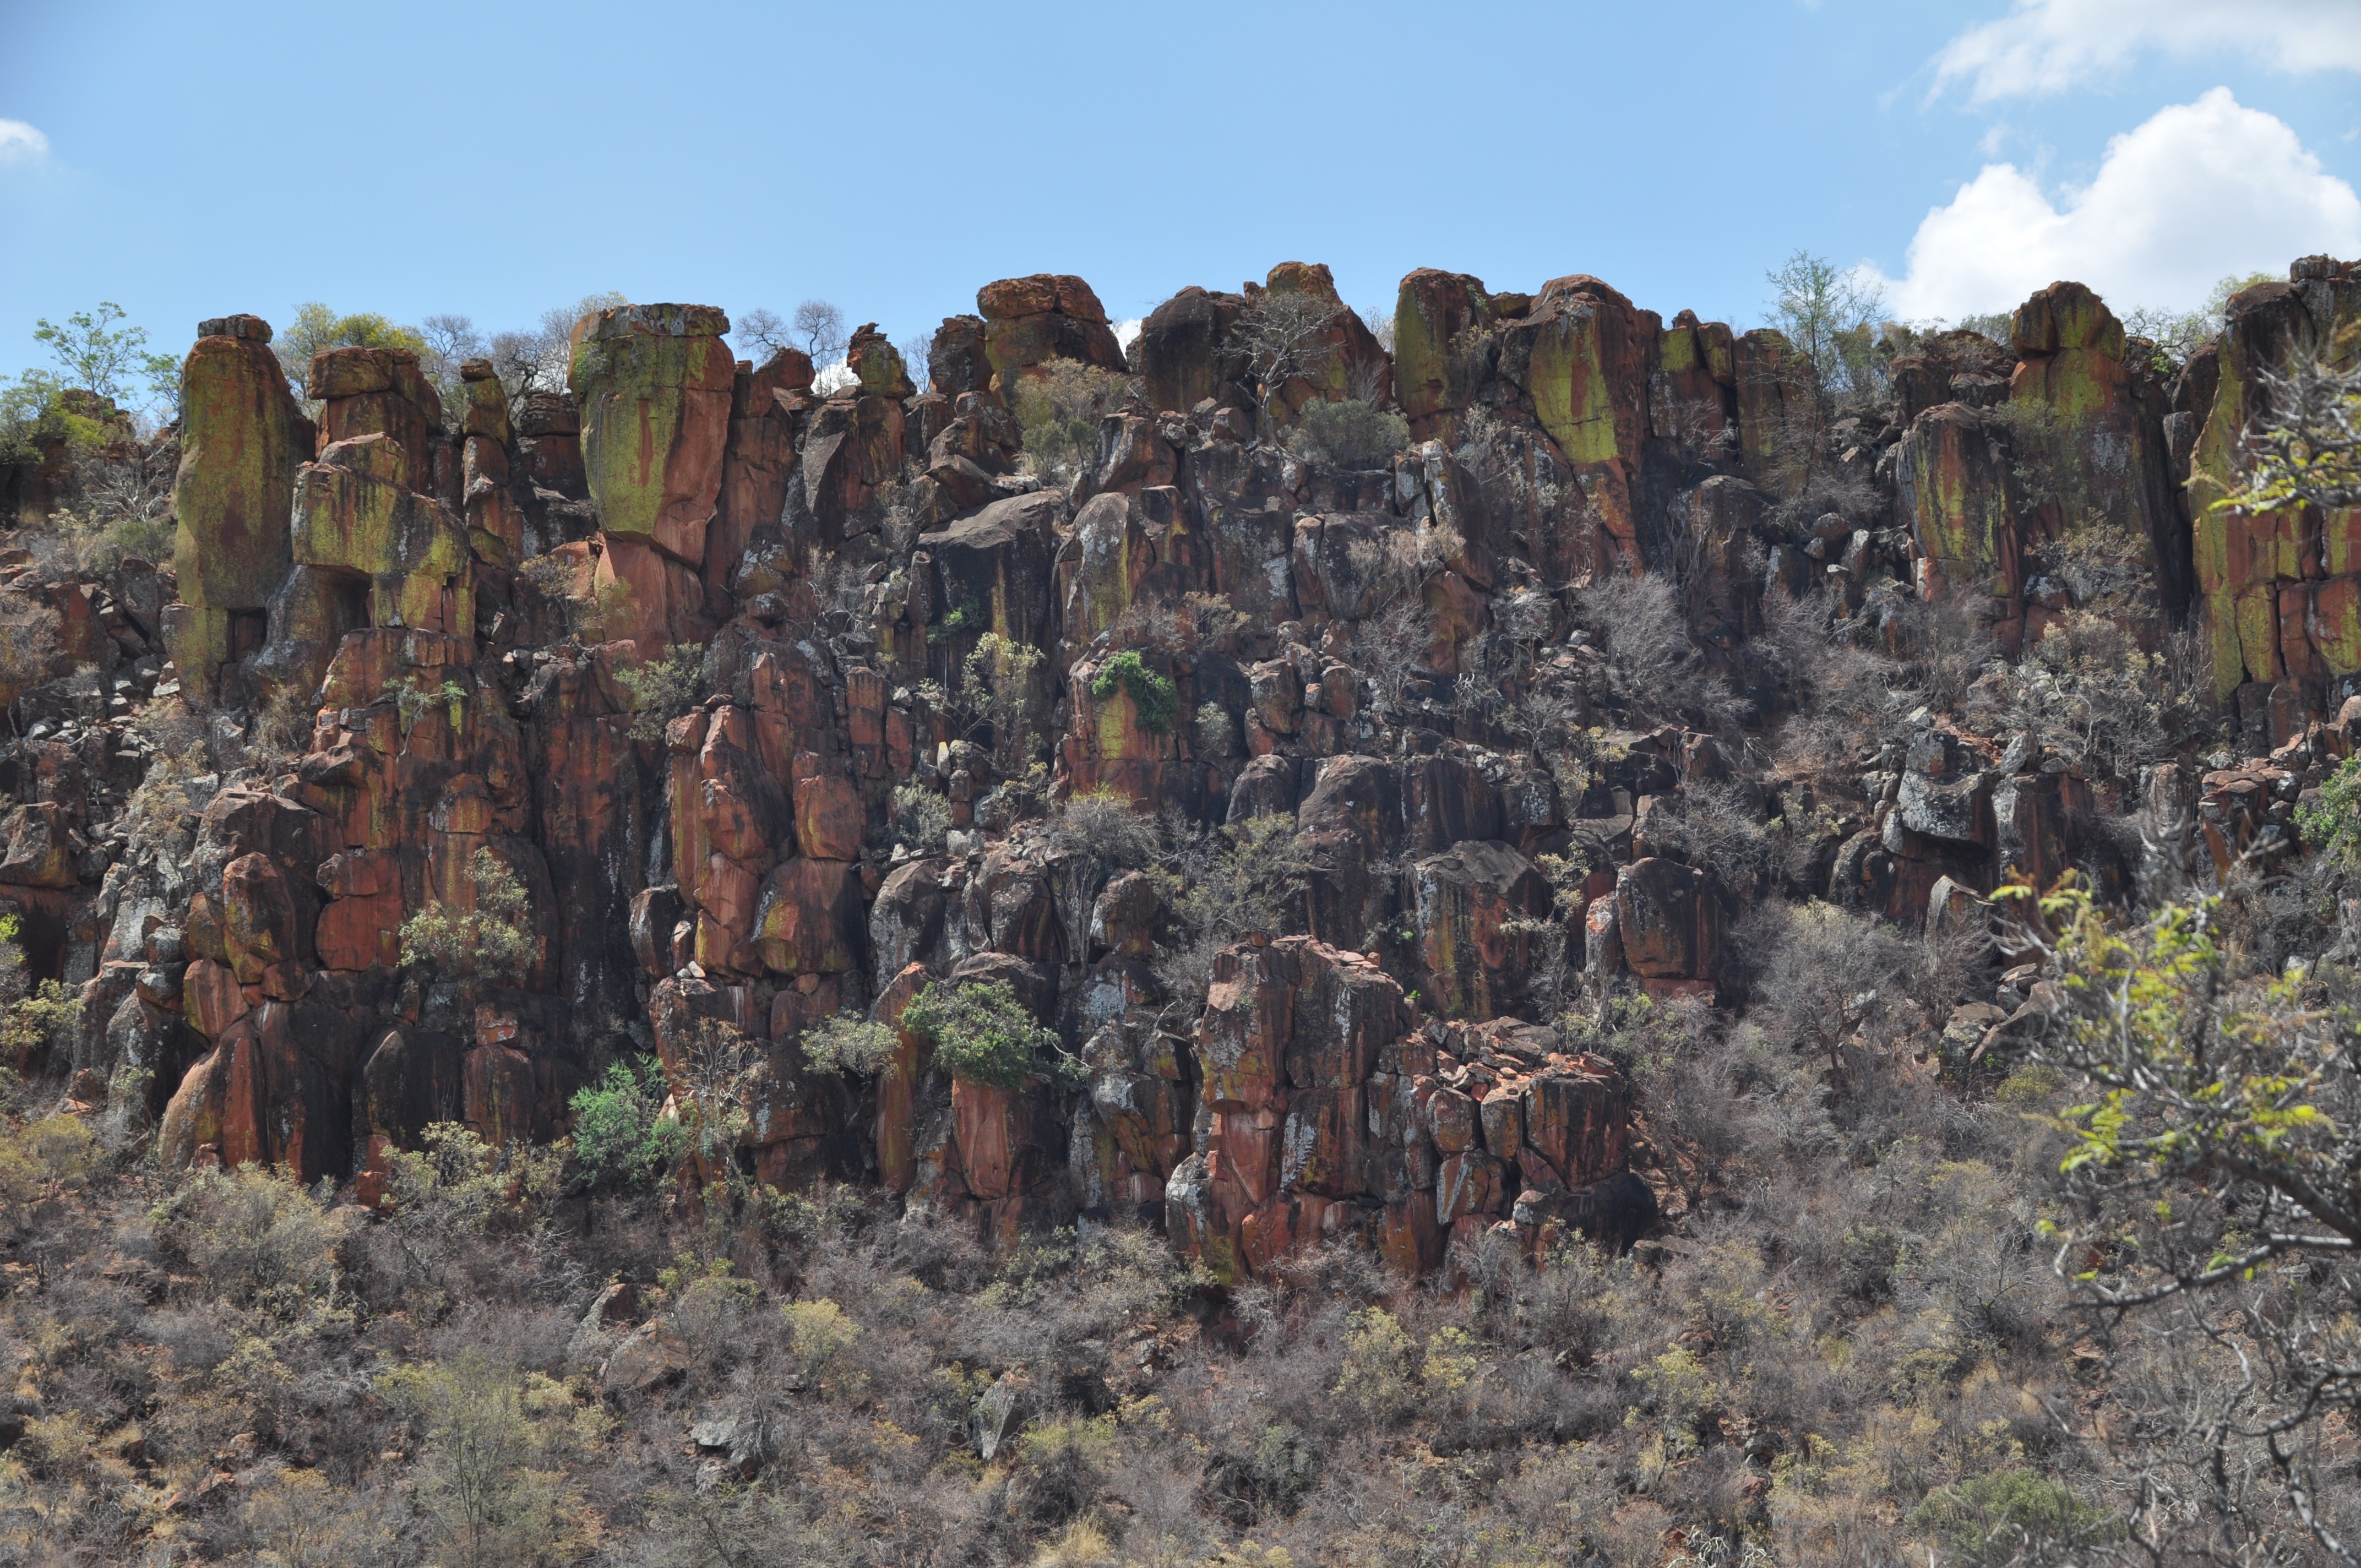
rock, wilderness, desert, travel, formation, jungle, terrain, geology, namibia, natural environment, geological phenomenon